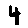
Label: 4